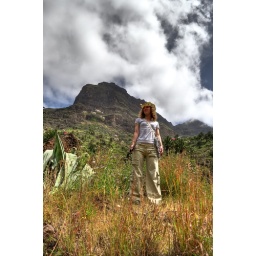
Masca is a small mountain village located in Buenavista del Norte on a small mountain road named Masca.